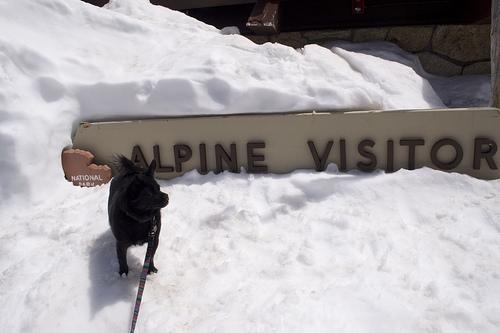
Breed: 201-n000024-schipperke